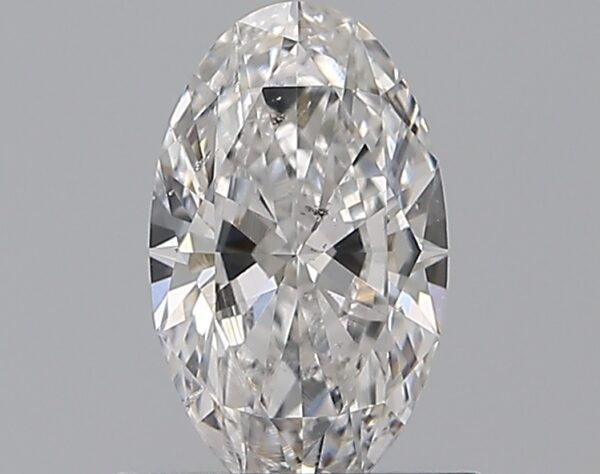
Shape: oval
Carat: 0.7
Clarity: SI1
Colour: D
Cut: VG
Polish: EX
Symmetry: EX
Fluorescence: ST
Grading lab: GIA
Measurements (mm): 7.96 x 4.77 x 2.77